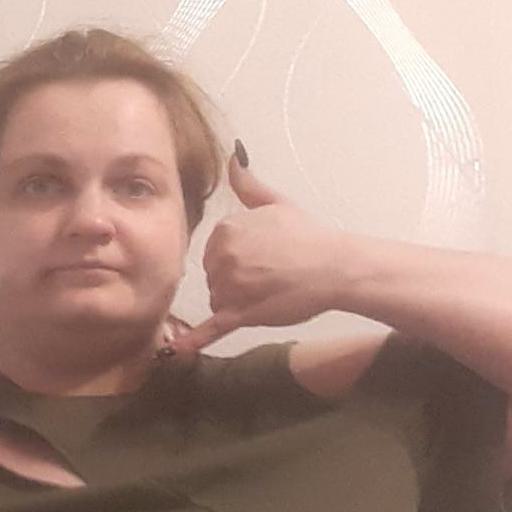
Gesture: call